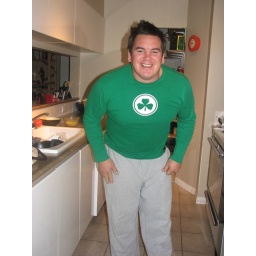
My sexy boy in our kitchen just being silly